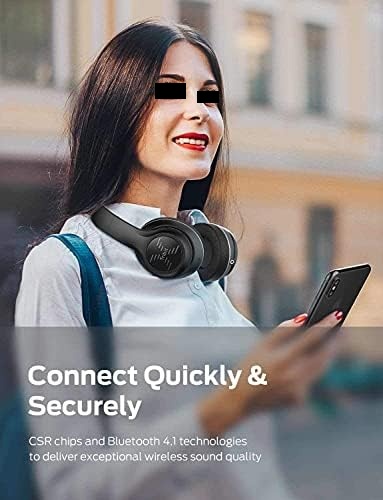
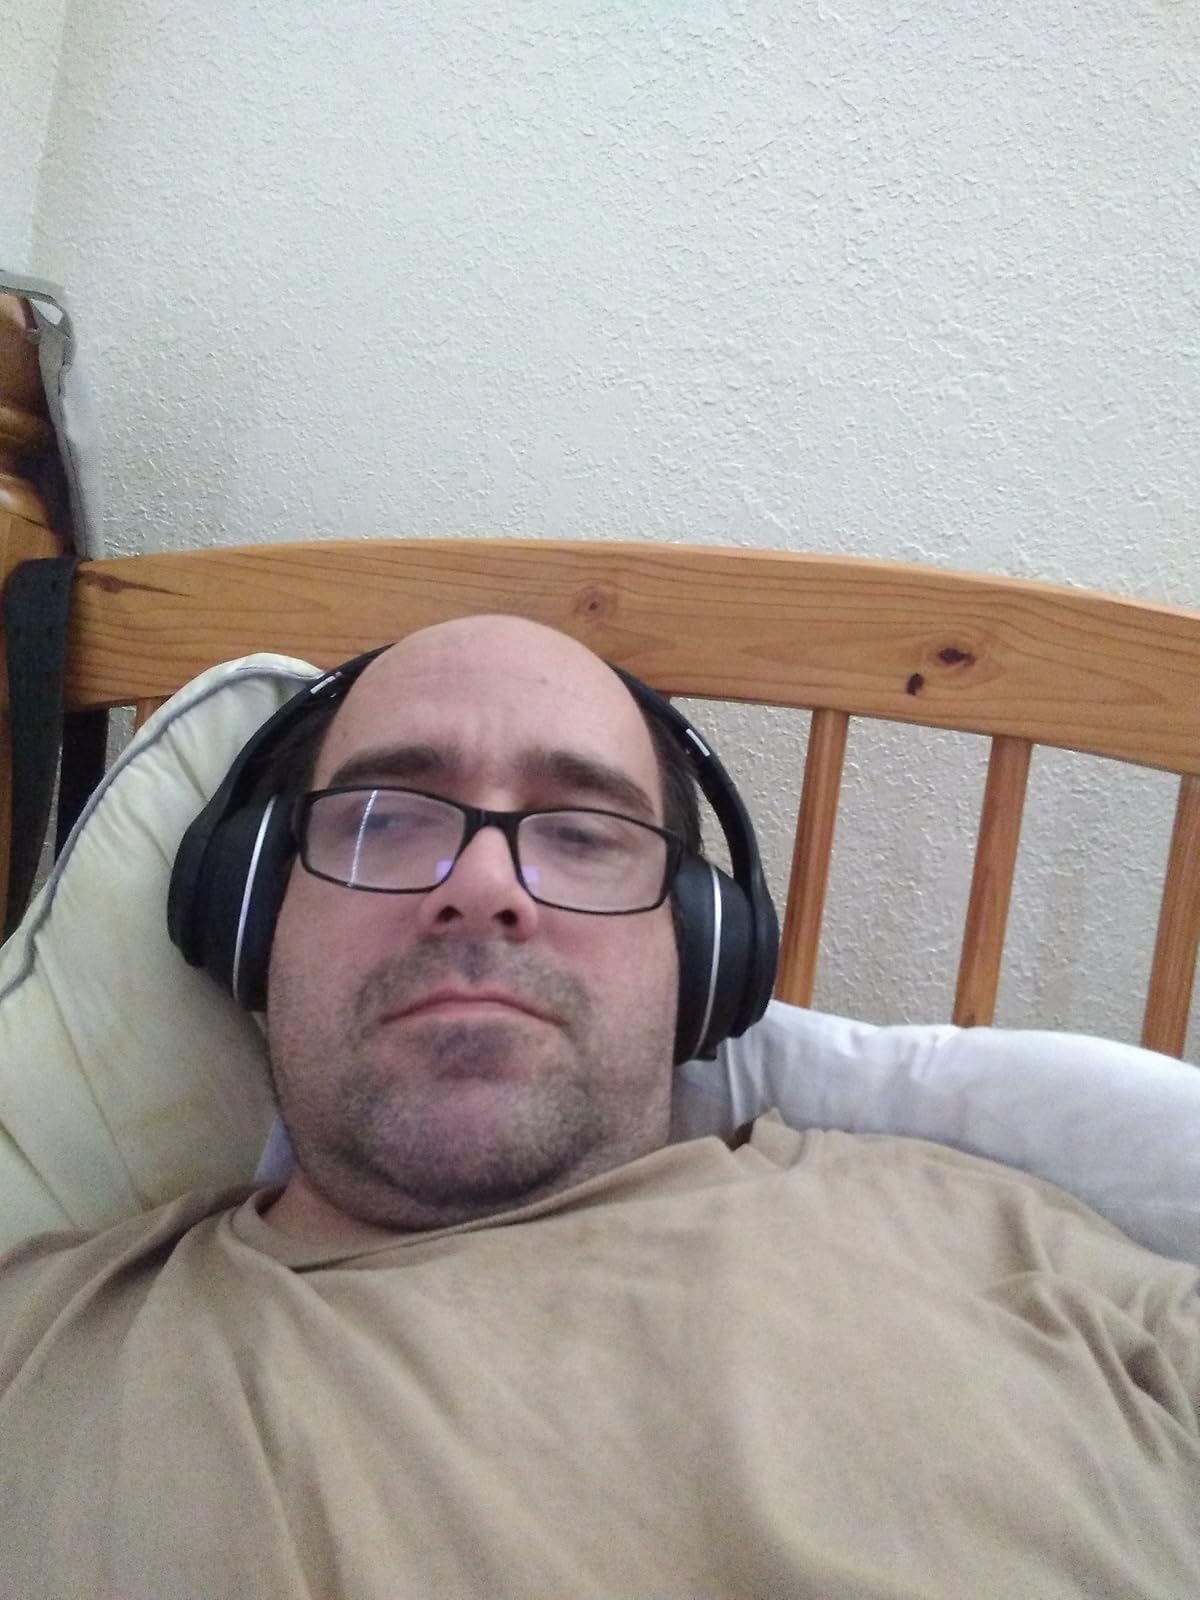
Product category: headphones
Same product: yes